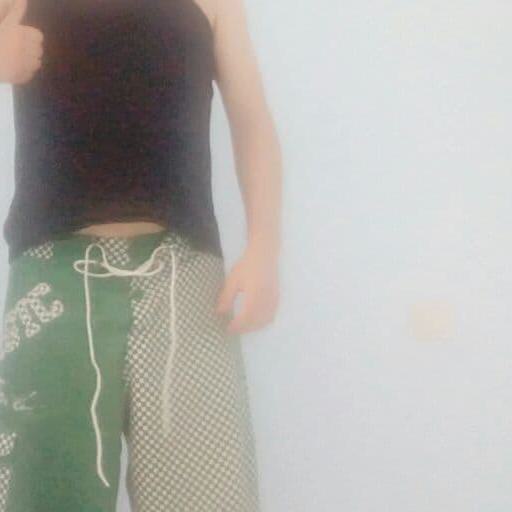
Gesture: no_gesture